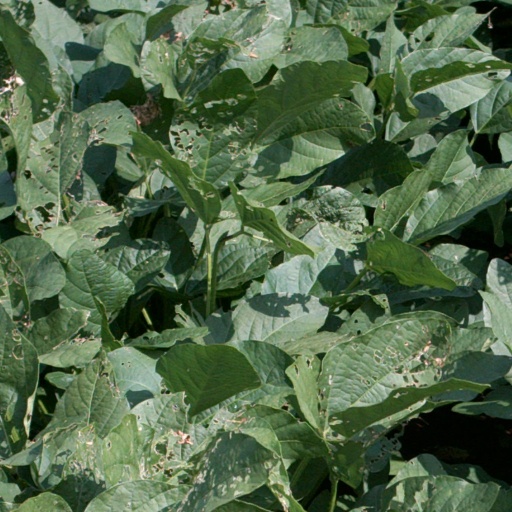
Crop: soybean